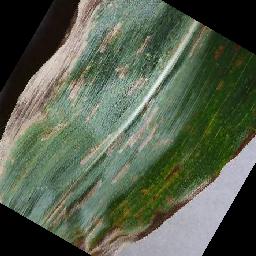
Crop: corn
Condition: (maize)_cercospora_spot_gray_spot